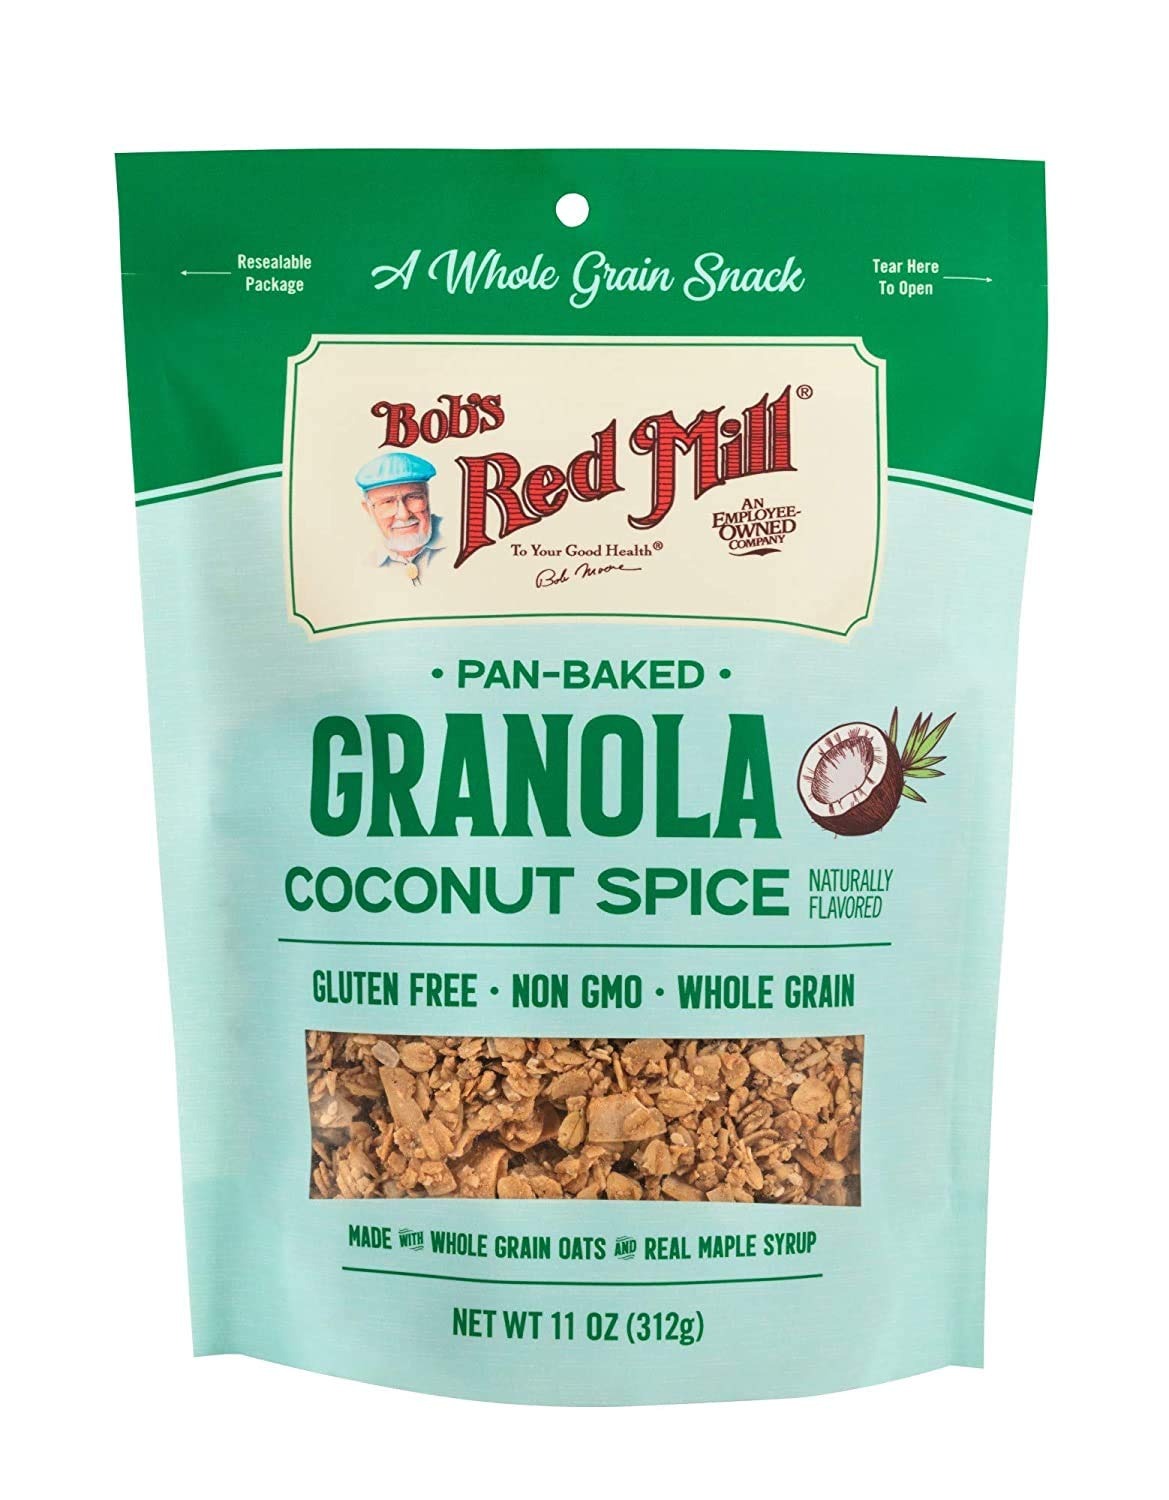
Item Name: Bob's Red Mill Pan-Baked Granola Coconut Spice, 11 Ounce (Pack of 2)
Bullet Point 1: COCONUT SPICE: We took simple ingredients like whole grain oats, coconut, and spices like cinnamon and nutmeg to create the best granola we’ve ever tasted
Bullet Point 2: SIMPLE, CLEAN INGREDIENTS: Non-GMO Project Verified, kosher and gluten free; 7 grams of sugar or less per serving
Bullet Point 3: ENJOY MULTIPLE WAYS: Eat these crunchy clusters by the handful as a quick and satisfying snack, as a cereal with milk, or layered with yogurt and fresh fruit
Bullet Point 4: FIND YOUR FLAVOR: Our Pan-Baked Granolas come in four incredible flavors, all free of gluten, dairy, soy and egg
Bullet Point 5: BOB'S RED MILL: Make folks a little happier: it's the idea that keeps our stone mills grinding to fill every bag with wholesome goodness
Product Description: <b>BOB'S RED MILL: Make folks a little happier: it's the idea that keeps our stone mills grinding to fill every bag with wholesome goodness.Non-GMO Project Verified, kosher and gluten free; 7 grams of sugar or less per serving</b><br> <li>COCONUT SPICE: We took simple ingredients like whole grain oats, coconut, and spices like cinnamon and nutmeg to create the best granola we’ve ever tasted</li> <li>SIMPLE, CLEAN INGREDIENTS: Non-GMO Project Verified, kosher and gluten free; 7 grams of sugar or less per serving</li> <li>ENJOY MULTIPLE WAYS: Eat these crunchy clusters by the handful as a quick and satisfying snack, as a cereal with milk, or layered with yogurt and fresh fruit</li> <li>FIND YOUR FLAVOR: Our Pan-Baked Granolas come in four incredible flavors, all free of gluten, dairy, soy and egg</li> <li>BOB'S RED MILL: Make folks a little happier: it's the idea that keeps our stone mills grinding to fill every bag with wholesome goodness</li>
Value: 22.0
Unit: Ounce

Price: 7.58